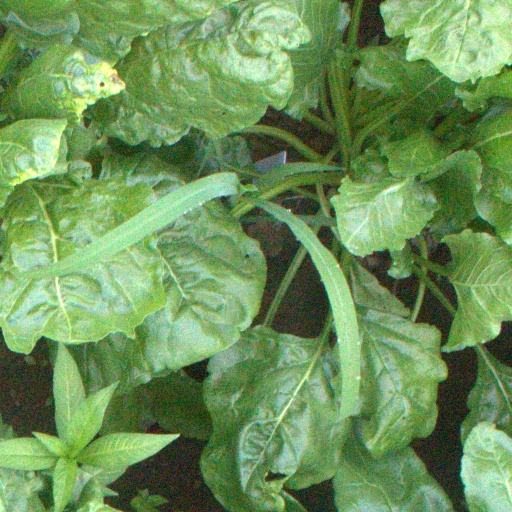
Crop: sugar beet